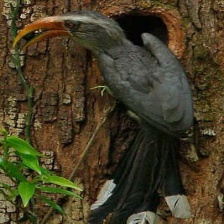
Species: MALABAR HORNBILL
Scientific name: OCYCEROS GRISEUS
ImageNet parent category: hornbill